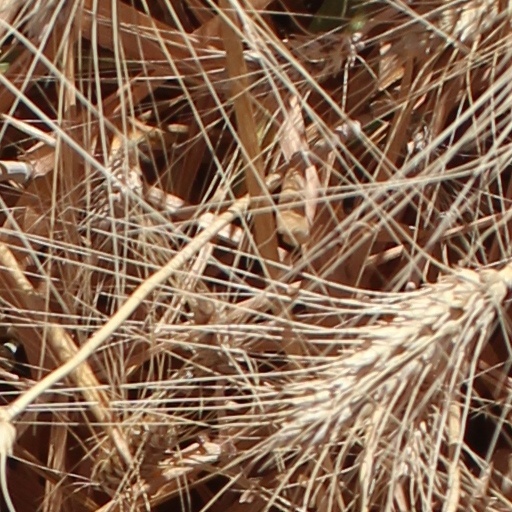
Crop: wheat